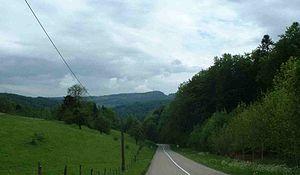
Vue sur les Ordons (les Rangiers) dans le massif du Jura, Suisse, canton du Jura. Photo: Serge NUEFFER
Les Ordons est un sommet du Jura suisse faisant partie du canton du Jura. Il se situe au nord de Delémont et à l'est de Porrentruy.